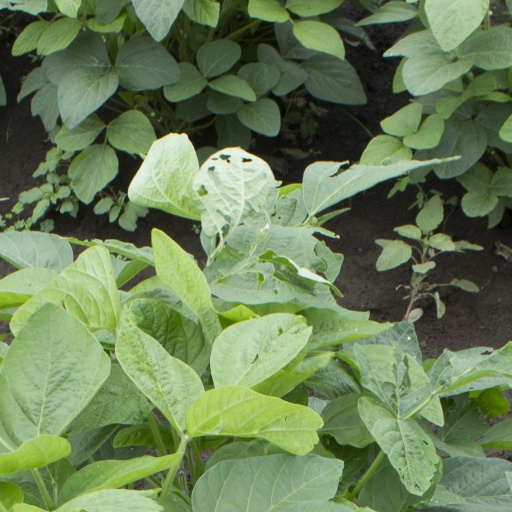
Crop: soybean